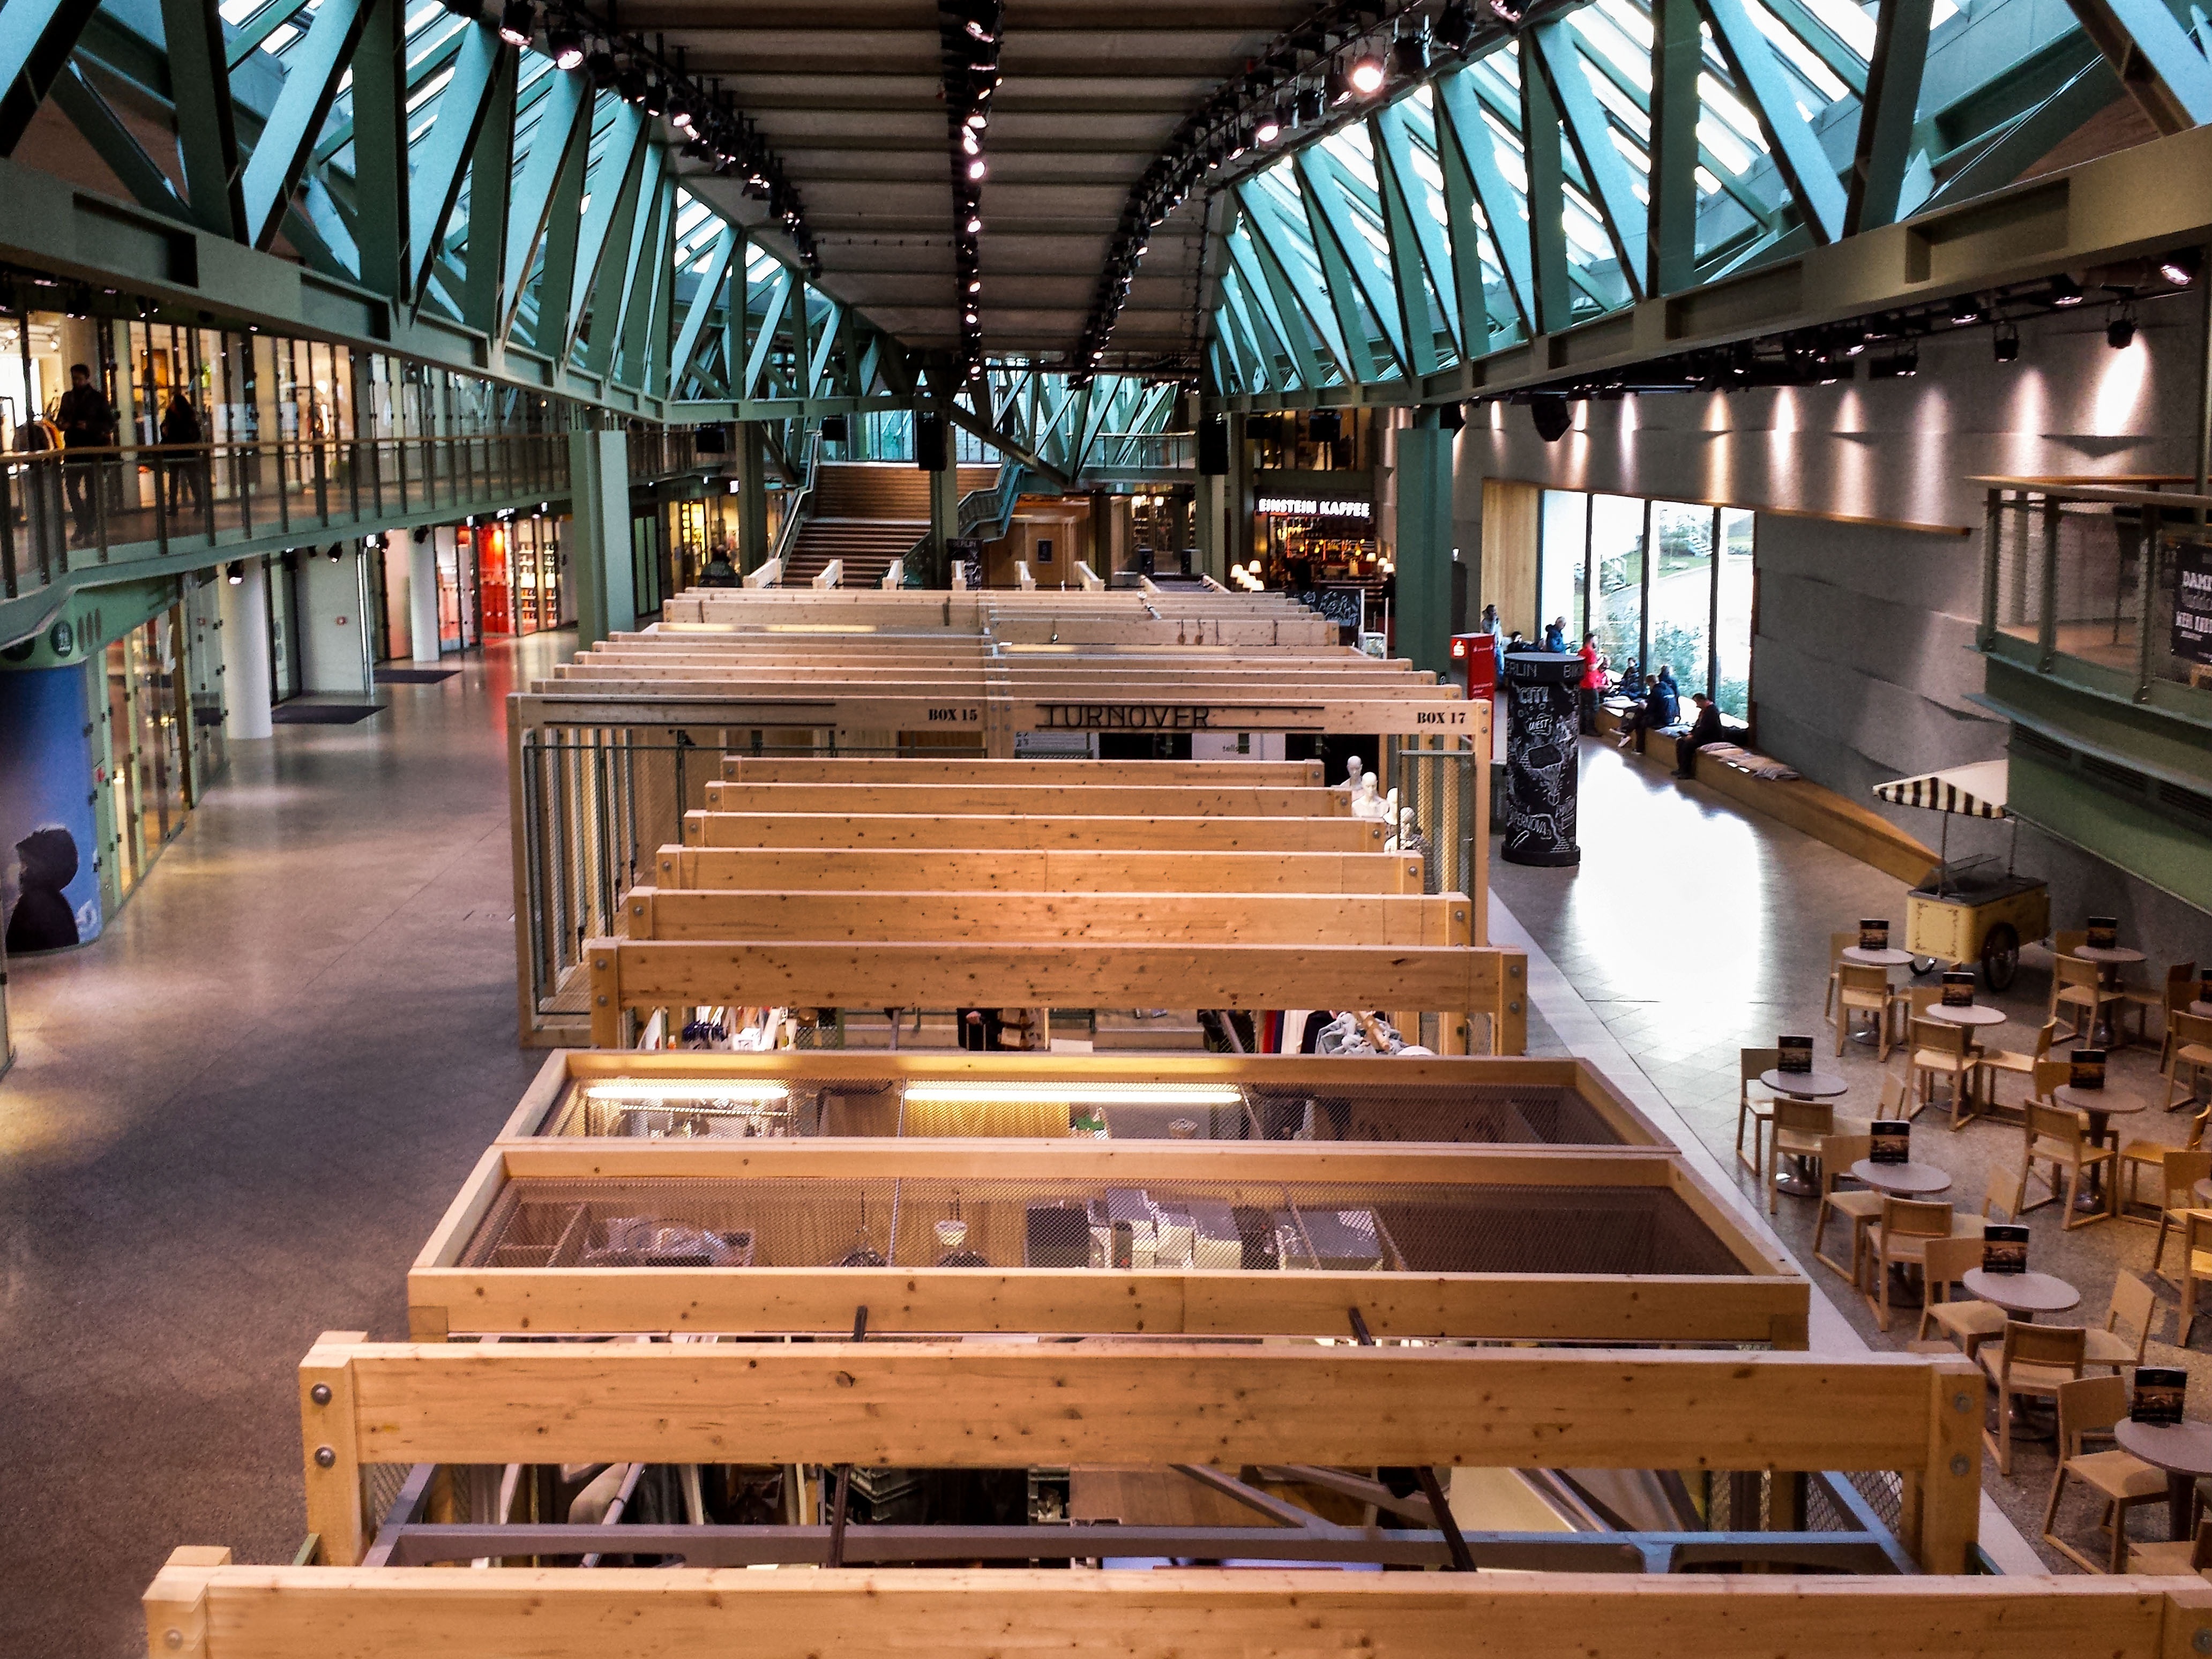
architecture, wood, building, library, berlin, building bikini at the station zoo